In Motion (film)

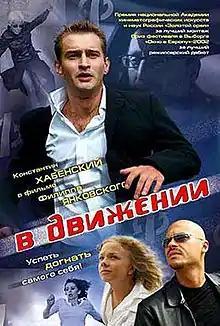

In Motion is a 2002 Russian drama film, directorial debut of Filipp Yankovsky. Its plot shares some similarities to "La Dolce Vita" by Federico Fellini.